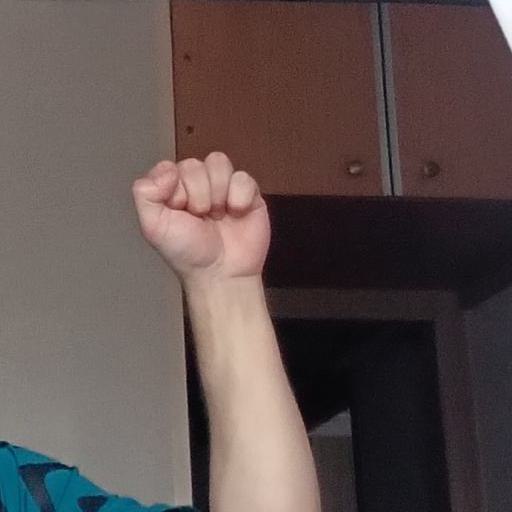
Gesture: fist